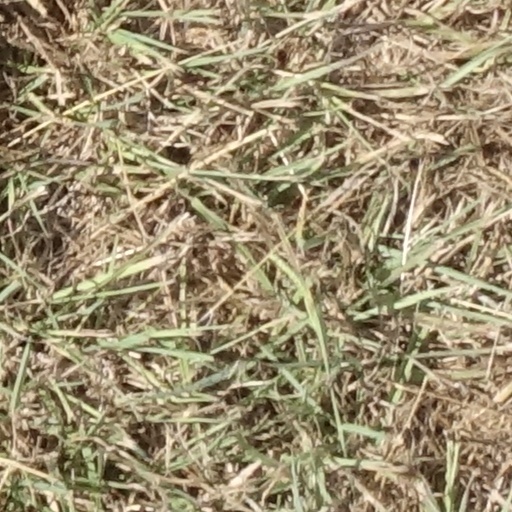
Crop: sorghum